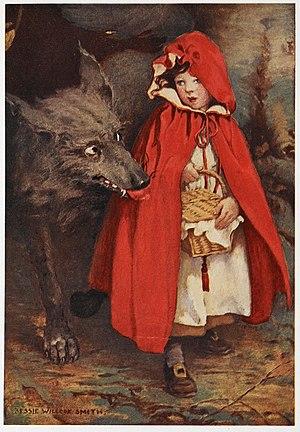
Le Petit Chaperon rouge par Jessie Willcox Smith, 1911
Les Études-Tableaux forment un cycle de 17 morceaux pour piano seul composés par Sergueï Rachmaninov regroupés en deux opus. Ces pièces pour piano sont d'excellents exercices pour travailler la technique mais font aussi appel à une intense musicalité. Avant de composer ces pièces, Rachmaninov avait d'abord pensé à les nommer Préludes-Tableaux, ce qui explique en partie pourquoi le premier cahier op. 33 ressemble plus aux préludes op. 32 qu'au second cahier d'études-tableaux. Ce second cahier op. 39 marque d'ailleurs l'apogée de la musique de Rachmaninov. Les pièces sont de véritables tableaux pouvant évoquer des scènes, des histoires... Contrairement à Debussy qui donnait un titre à ses études et ses préludes, Rachmaninov n'a jamais été précis sur ce qui a inspiré chaque pièce, et a préféré laisser ses auditeurs et interprètes laisser libre cours à leur imagination, ce qui oblige en quelque sorte de « peindre soi-même ce que chaque pièce nous suggère le plus ».
Jessie Willcox Smith est une illustratrice américaine, né le 6 septembre 1863 à Philadelphie, ville où elle est morte le 3 mai 1935.
Le Petit Chaperon rouge est un conte de tradition orale d'origine française. Il s'agit d'un conte-type 333 selon la classification Aarne-Thompson.